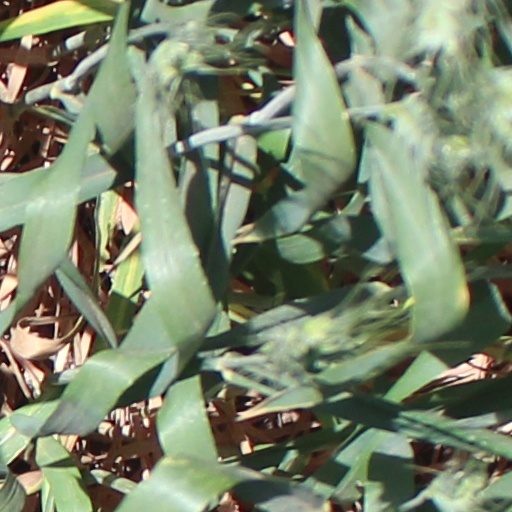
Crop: wheat